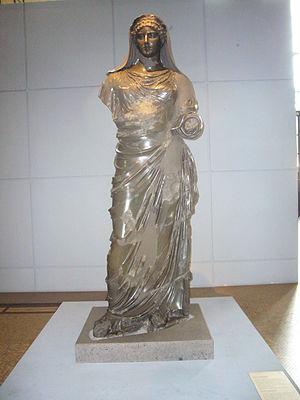
Statue d'Agrippine la Jeune en prêtresse trouvée à Rome, sur le mont Célius, en 1885. Grauwacke (roche). Musée Centrale Montemartini.
Claude, né le 1ᵉʳ août 10 av. J.-C. à Lugdunum et mort le 13 octobre 54 à Rome, est le quatrième empereur romain, régnant de 41 à 54 apr. J.-C.
Cette liste recense les personnages de la série de bande dessinée Murena, scénarisée par Jean Dufaux et dessinée par Philippe Delaby puis Theo.
Agrippina est un opera seria en trois actes composé par Georg Friedrich Haendel, d'après un livret de Vincenzo Grimani. Composé pour la saison 1709-1710 du Carnaval de Venise, l'opéra raconte l'histoire d'Agrippine la Jeune, la mère de Néron, complotant contre l'empereur romain Claude pour mettre son fils sur le trône. Le livret de Grimani, qui compte parmi l'un des mieux mis en scène par Haendel, est décrit comme une comédie satirique antihéroïque, parsemée d'allusions à la vie politique de l'époque. En outre, plusieurs spécialistes pensent que ces allusions font écho à la rivalité qui opposa Grimani et le pape Clément XI.
Julia Agrippina dite Agrippine la Jeune est une impératrice romaine, sœur de Caligula. Elle est également l'épouse de son oncle, Claude, et mère de Néron.
La basanite est une roche magmatique effusive, de couleur foncée oscillant entre le gris et le noir, ressemblant à un basalte alcalin à fort déficit de silice. Elle est le résultat de laves en coulées, généralement associées à des basaltes à olivine. Composée de feldspaths et feldspathoïdes, elle peut être compacte ou vacuolaire, microlithique ou porphyrique aux vacuoles remplies par des minéraux divers.